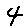
Label: 4